Mr. & Mrs. Smith (1941 film)

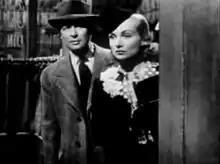
Robert Montgomery and Carole Lombard

Ann and David Smith are a married couple living in New York City who, though in love, have disagreements that last for days before they reconcile.